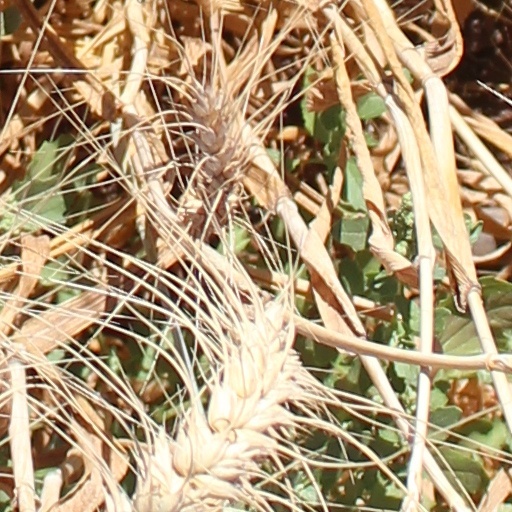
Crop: wheat